Interstate 65 in Alabama

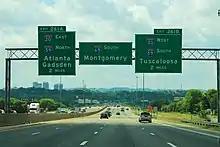
I-65 south approaching Birmingham and Malfunction Junction

As the I-65 approaches the Montgomery city limits, the Hyundai Motor Company's automotive plant can be found just off freeway. It can be accessed using the Pintlala–Hope Hull exit (exit 164). After entering the city limits, I-65 intersects U.S. Route 80 (US 80, exit 167; which leads to Selma toward the west) where the Interstate gains an additional lane for a total of three lanes in each direction. Further on, it intersects the southern terminus of I-85 and crosses the Alabama River north of the city. At exit 181, which provide access to Prattville and Wetumpka, I-65's lanes drop to two.